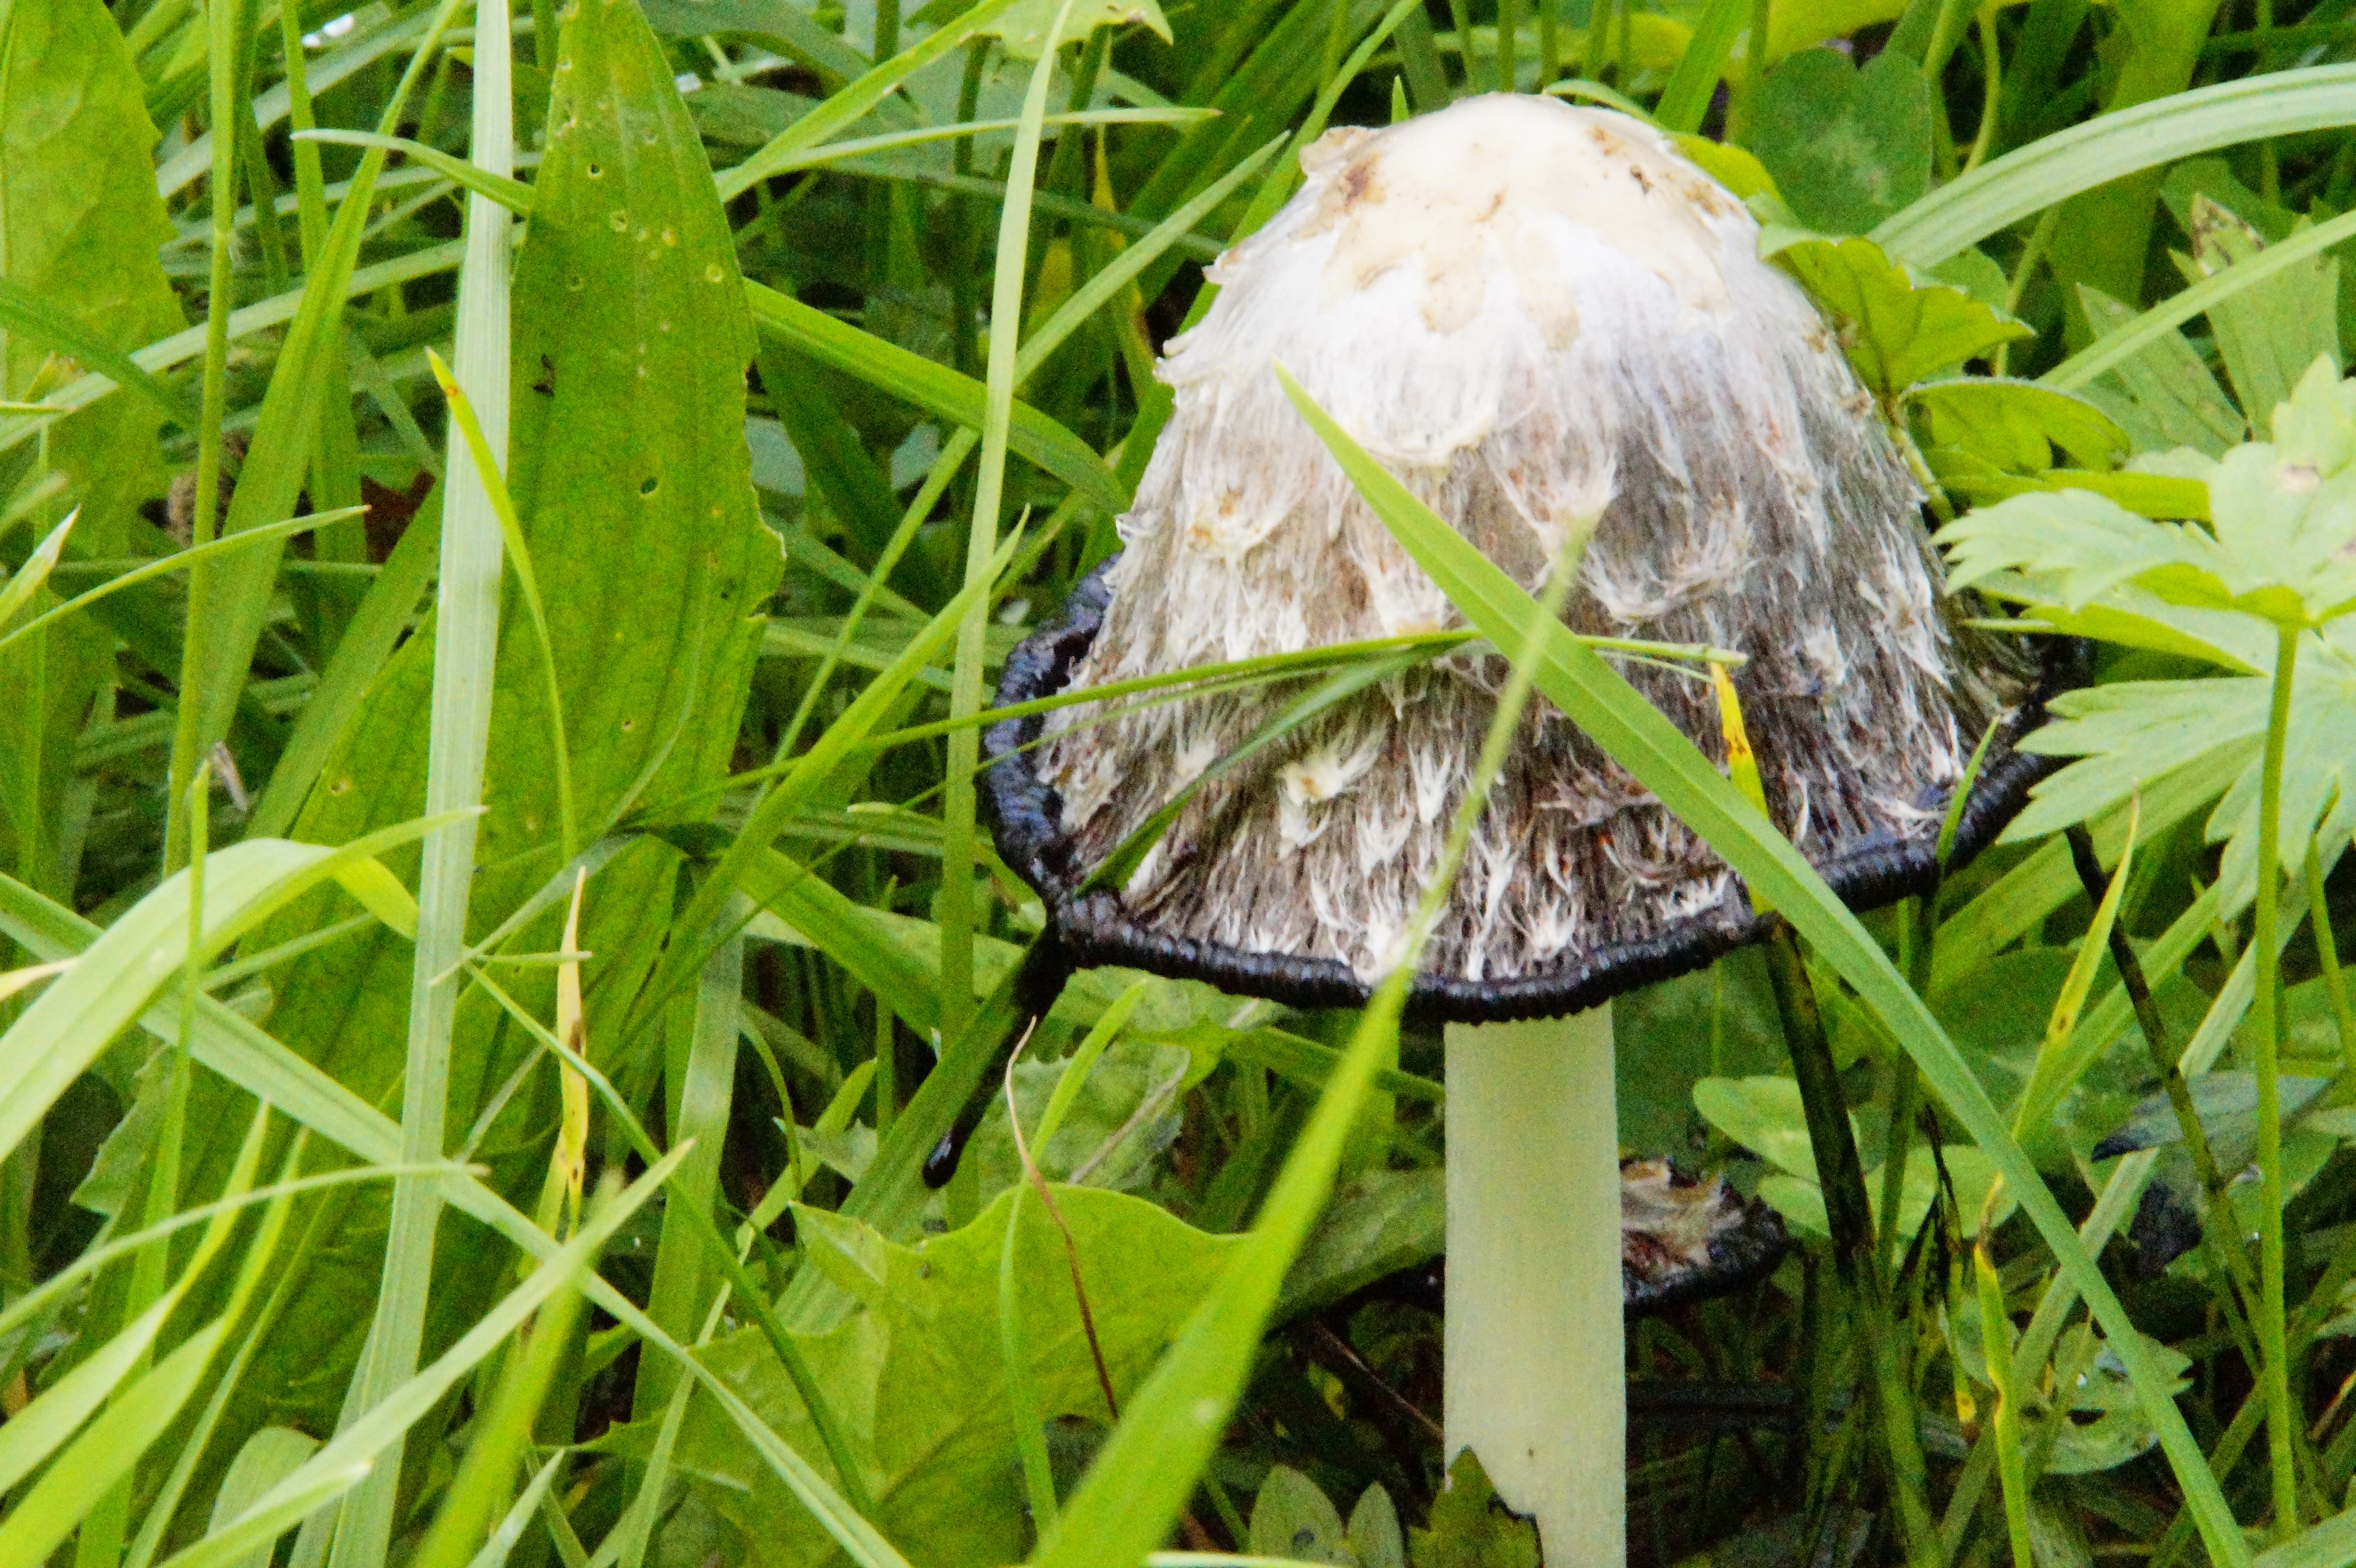
nature, grass, lawn, leaf, flower, wildlife, green, jungle, grow, autumn, botany, mushroom, garden, flora, fauna, woodland, hidden, habitat, mushroom time, comatus, grass family, penny bun